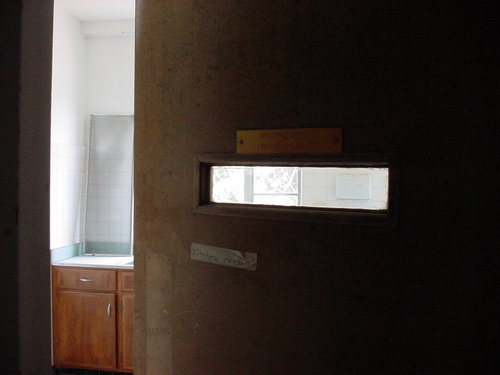
user: Given an image and a question. Answer the question in a short answer. Question: What type of objects are put through this slot? Short Answer:
assistant: mail